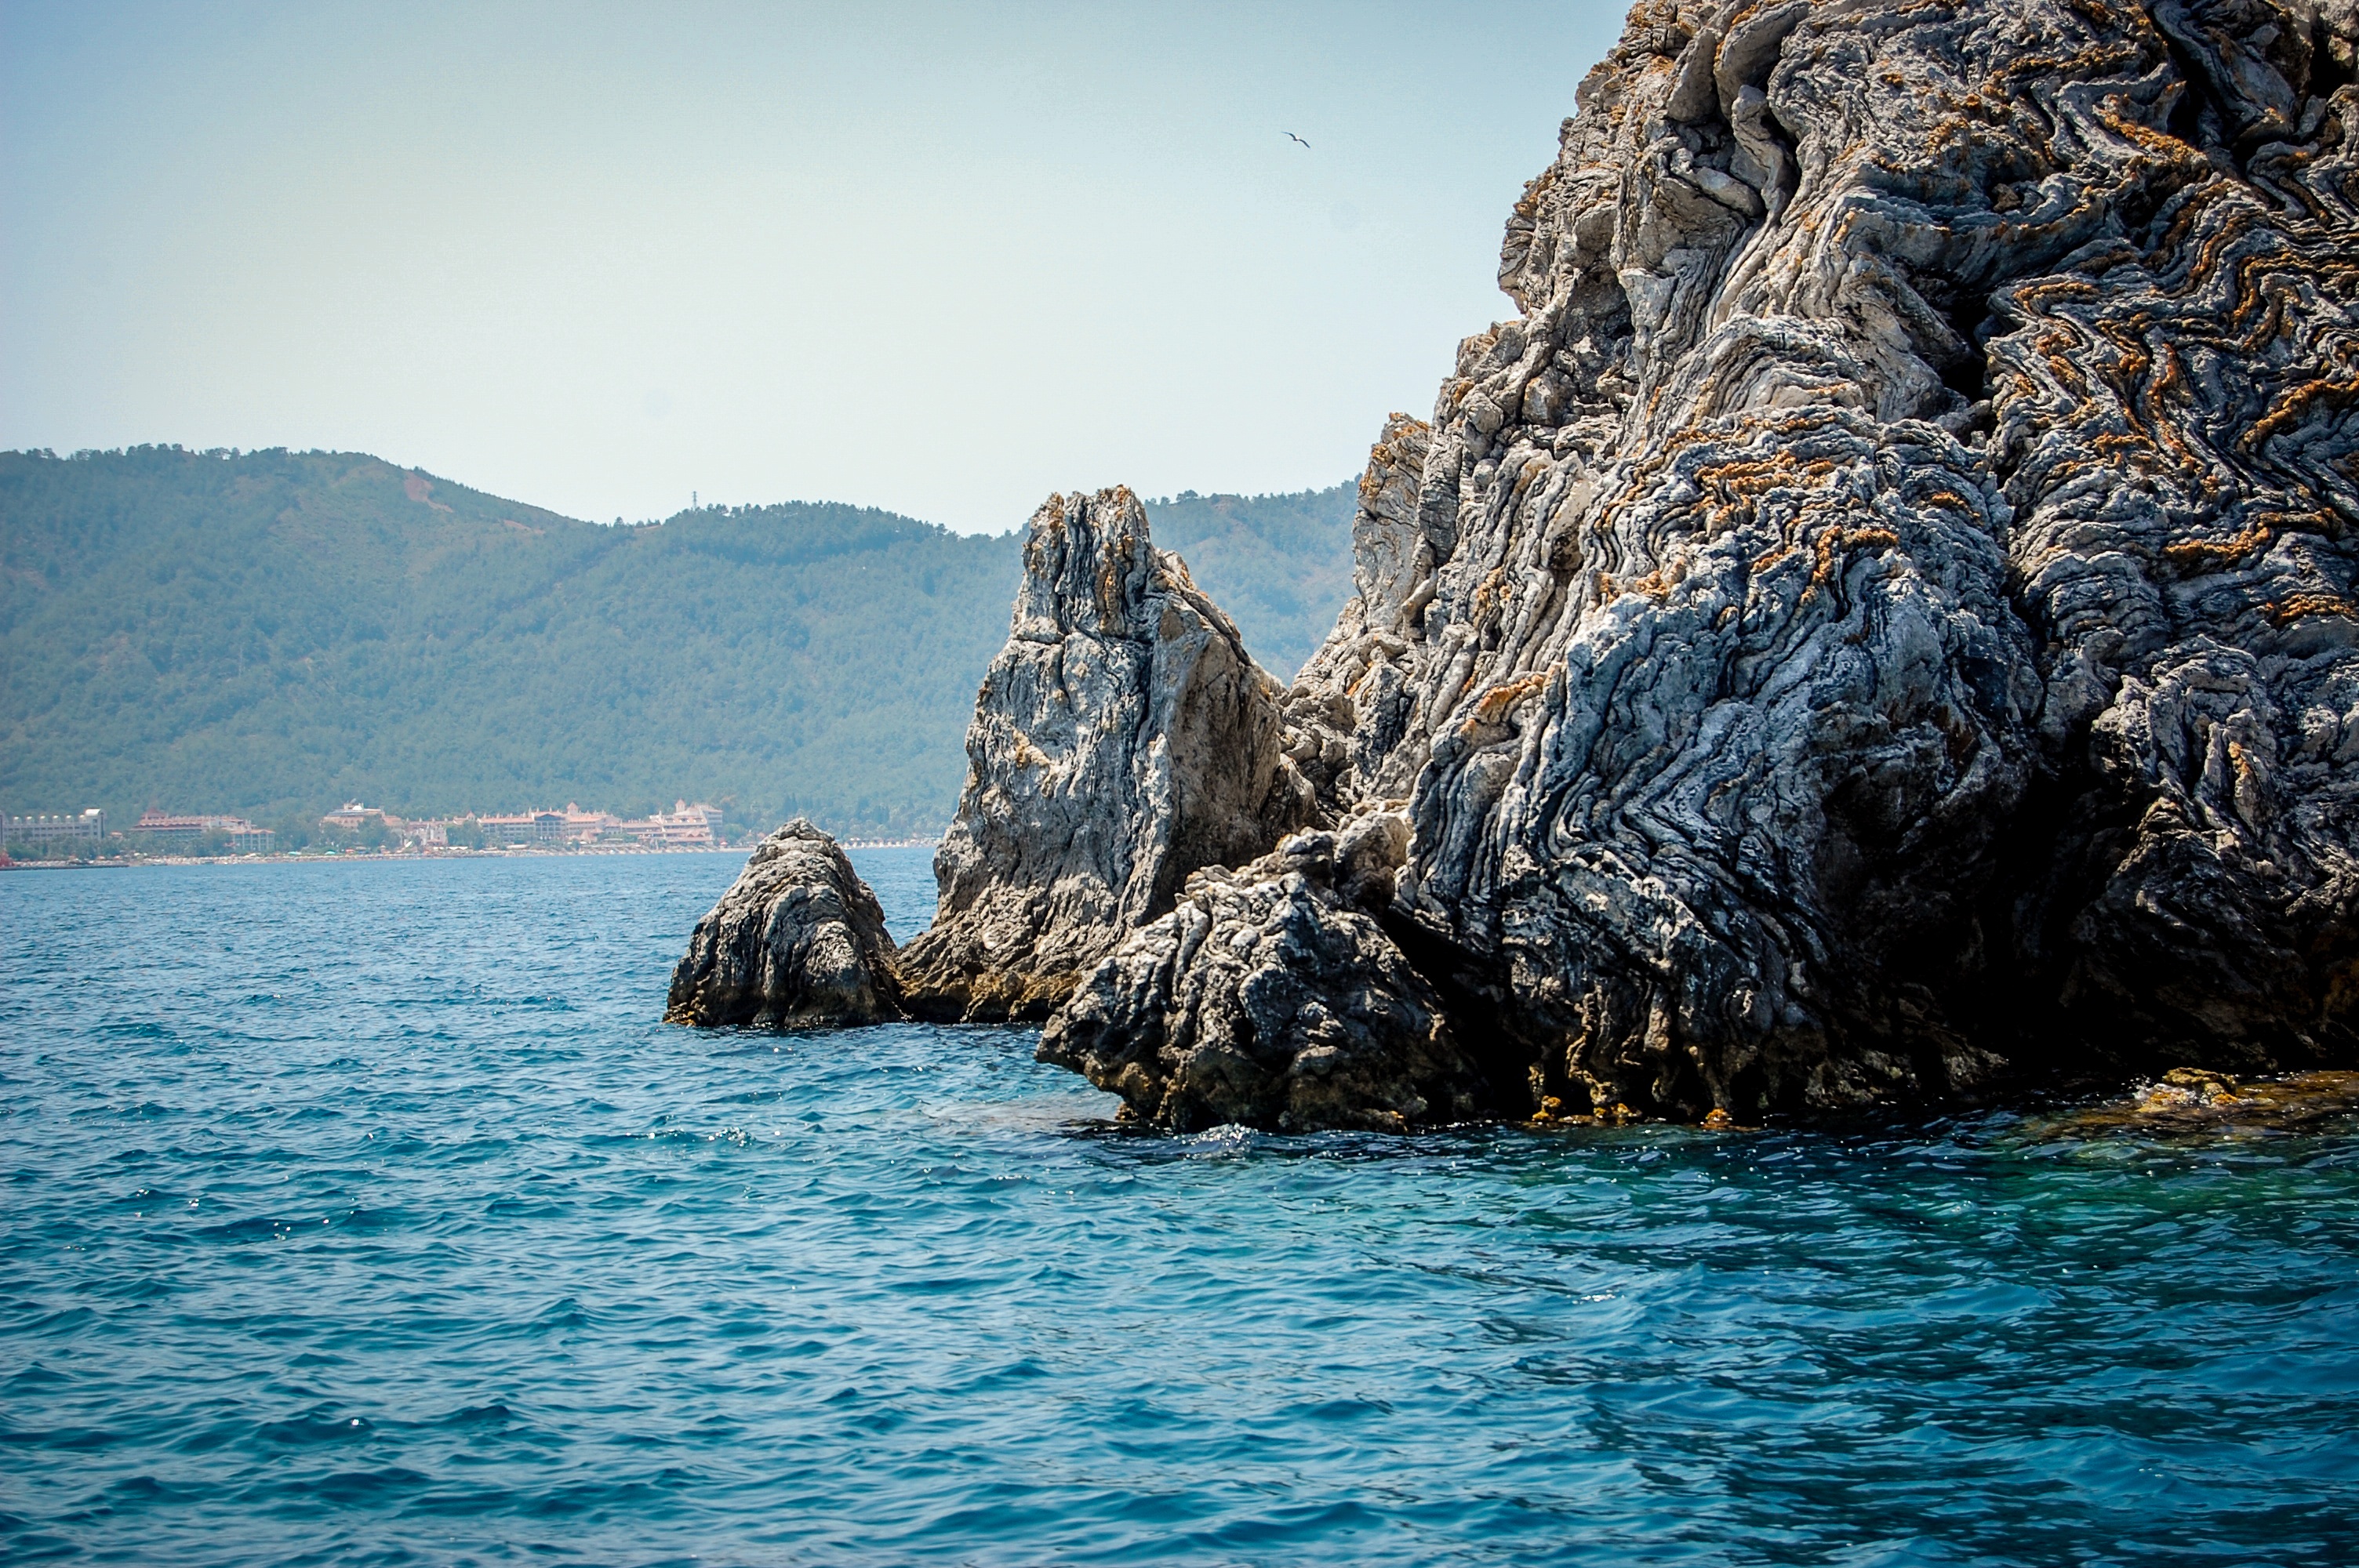
landscape, sea, coast, nature, rock, ocean, mountain, shore, wave, view, formation, cliff, cove, vehicle, bay, stack, terrain, rocks, holidays, mountains, cape, islet, landform